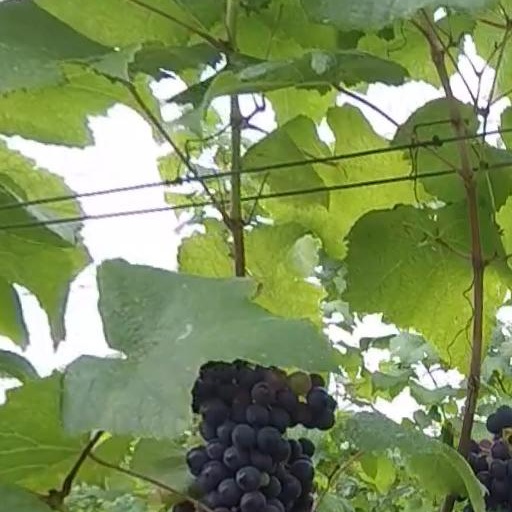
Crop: grape